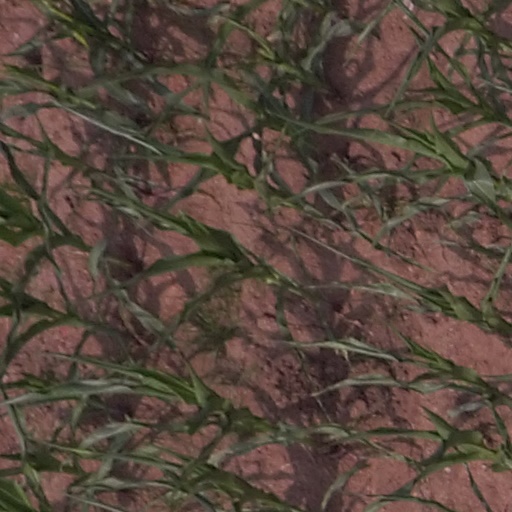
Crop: maize; corn